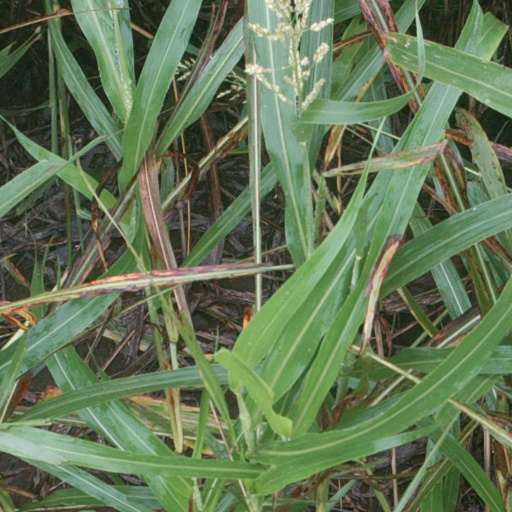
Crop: sorghum